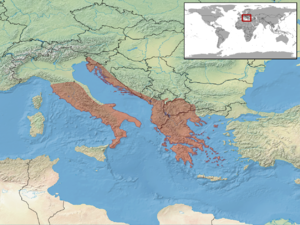
Elaphe quatuorlineata, la Couleuvre à quatre raies, est une espèce de serpents de la famille des Colubridae.